Samuel Hamersley

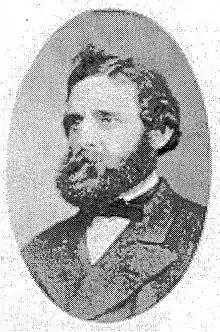

Samuel Richard Hamersley (1842–1896) was a Western Australian pastoralist, and a Member of the Western Australian Legislative Council for six years.